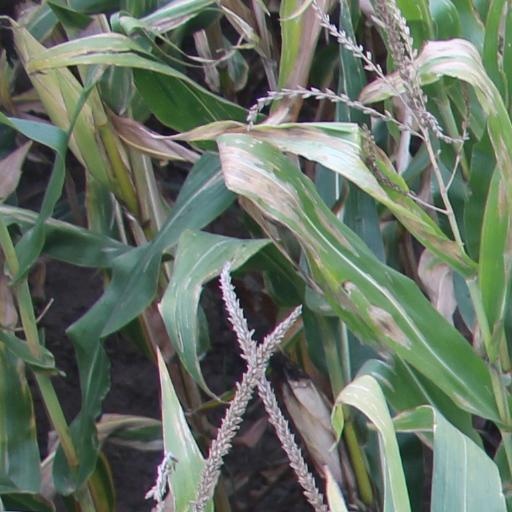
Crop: maize; corn